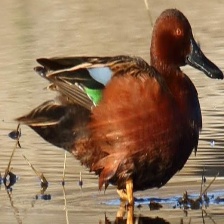
Species: CINNAMON TEAL
Scientific name: ANAS CYANOPTERA
ImageNet parent category: drake